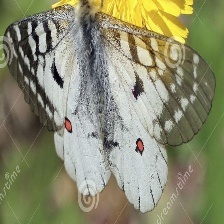
Species: CLODIUS PARNASSIAN